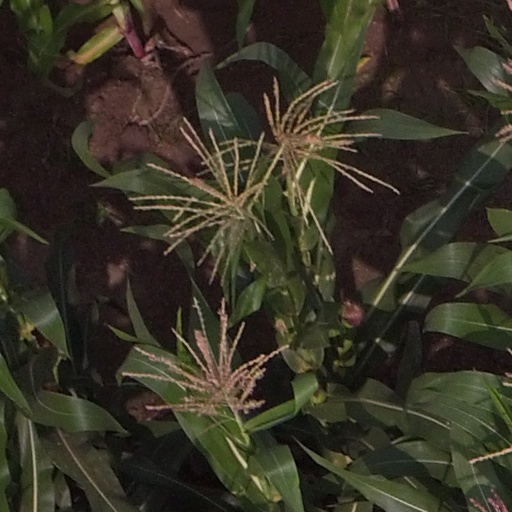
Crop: maize; corn